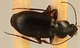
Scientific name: Calathus advena
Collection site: Rocky Mountains NEON (RMNP), plot RMNP_014